Belgian Resistance

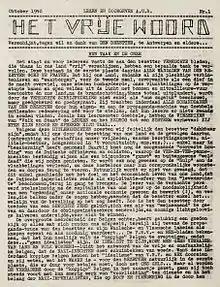
, a typical Dutch-language underground publication, October 1940 issue.

During the occupation an underground press flourished in Belgium from soon after the Belgian defeat, with eight newspapers appearing by October 1940 alone. Much of the resistance's press focused around producing newspapers in both French and Dutch language as alternatives to collaborationist newspapers like "Le Soir". At its peak, the clandestine newspaper "La Libre Belgique" was relaying news within five to six days; faster than the BBC's French-language radio broadcasts, whose coverage lagged several months behind events. Copies of the underground newspapers were distributed anonymously, with some pushed into letterboxes or sent by post. Since they were usually free, the costs of printing were financed by donations from sympathisers. The papers achieved considerable circulation, with reaching a regular circulation of 40,000 by January 1942 and peaking at 70,000, while the Communist paper, , reached 30,000. Dozens of different newspapers existed, often affiliated with different resistance groups or differentiated by political stance, ranging from nationalist, Communist, Liberal or even Feminist. The number of Belgians involved in the underground press is estimated at anywhere up to 40,000 people. In total, 567 separate titles are known from the period of occupation.